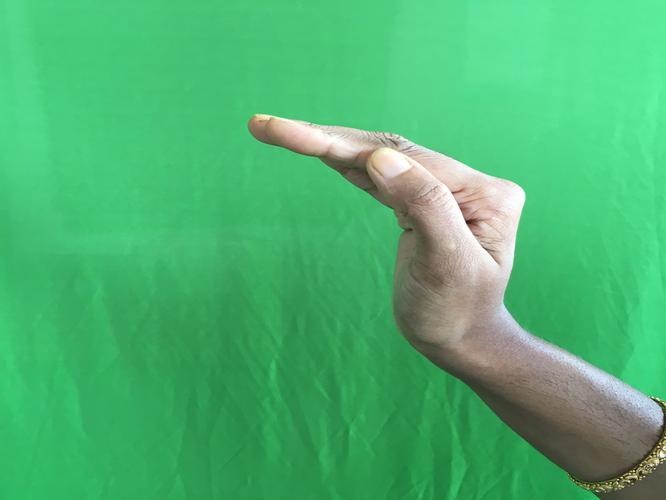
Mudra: Sarpasirsha
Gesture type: single_hand